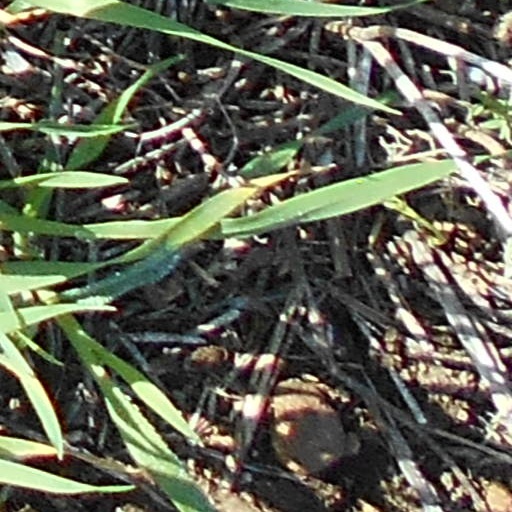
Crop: wheat